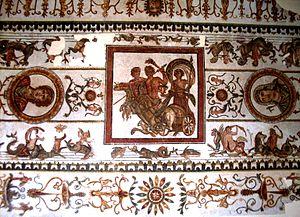
Musée de Bardo
Le musée national du Bardo est un musée de Tunis, capitale de la Tunisie, situé dans la banlieue du Bardo.
Les thermes de Trajan d'Acholla, aussi appelés Grands thermes d'Acholla, sont un bâtiment d'époque romaine fouillé à Acholla et qui a livré de superbes pavements de mosaïque désormais exposés au musée national du Bardo.